A Coven of Vampires

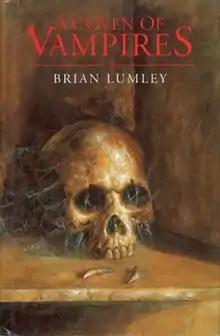
Dust-jacket from the first edition

A Coven of Vampires is a collection of horror short stories by English writer Brian Lumley. The stories all concern vampires. It was released in 1998 by Fedogan & Bremer in an edition of 1,100 copies, of which 100 were numbered and signed by the author, and illustrator. Most of the stories originally appeared in a number of different anthologies and collections or in the magazines "Terror Australis", "Fantasy Tales", "Weirdbook", "Fear!", "Fantasy and Science Fiction" and "Kadath".